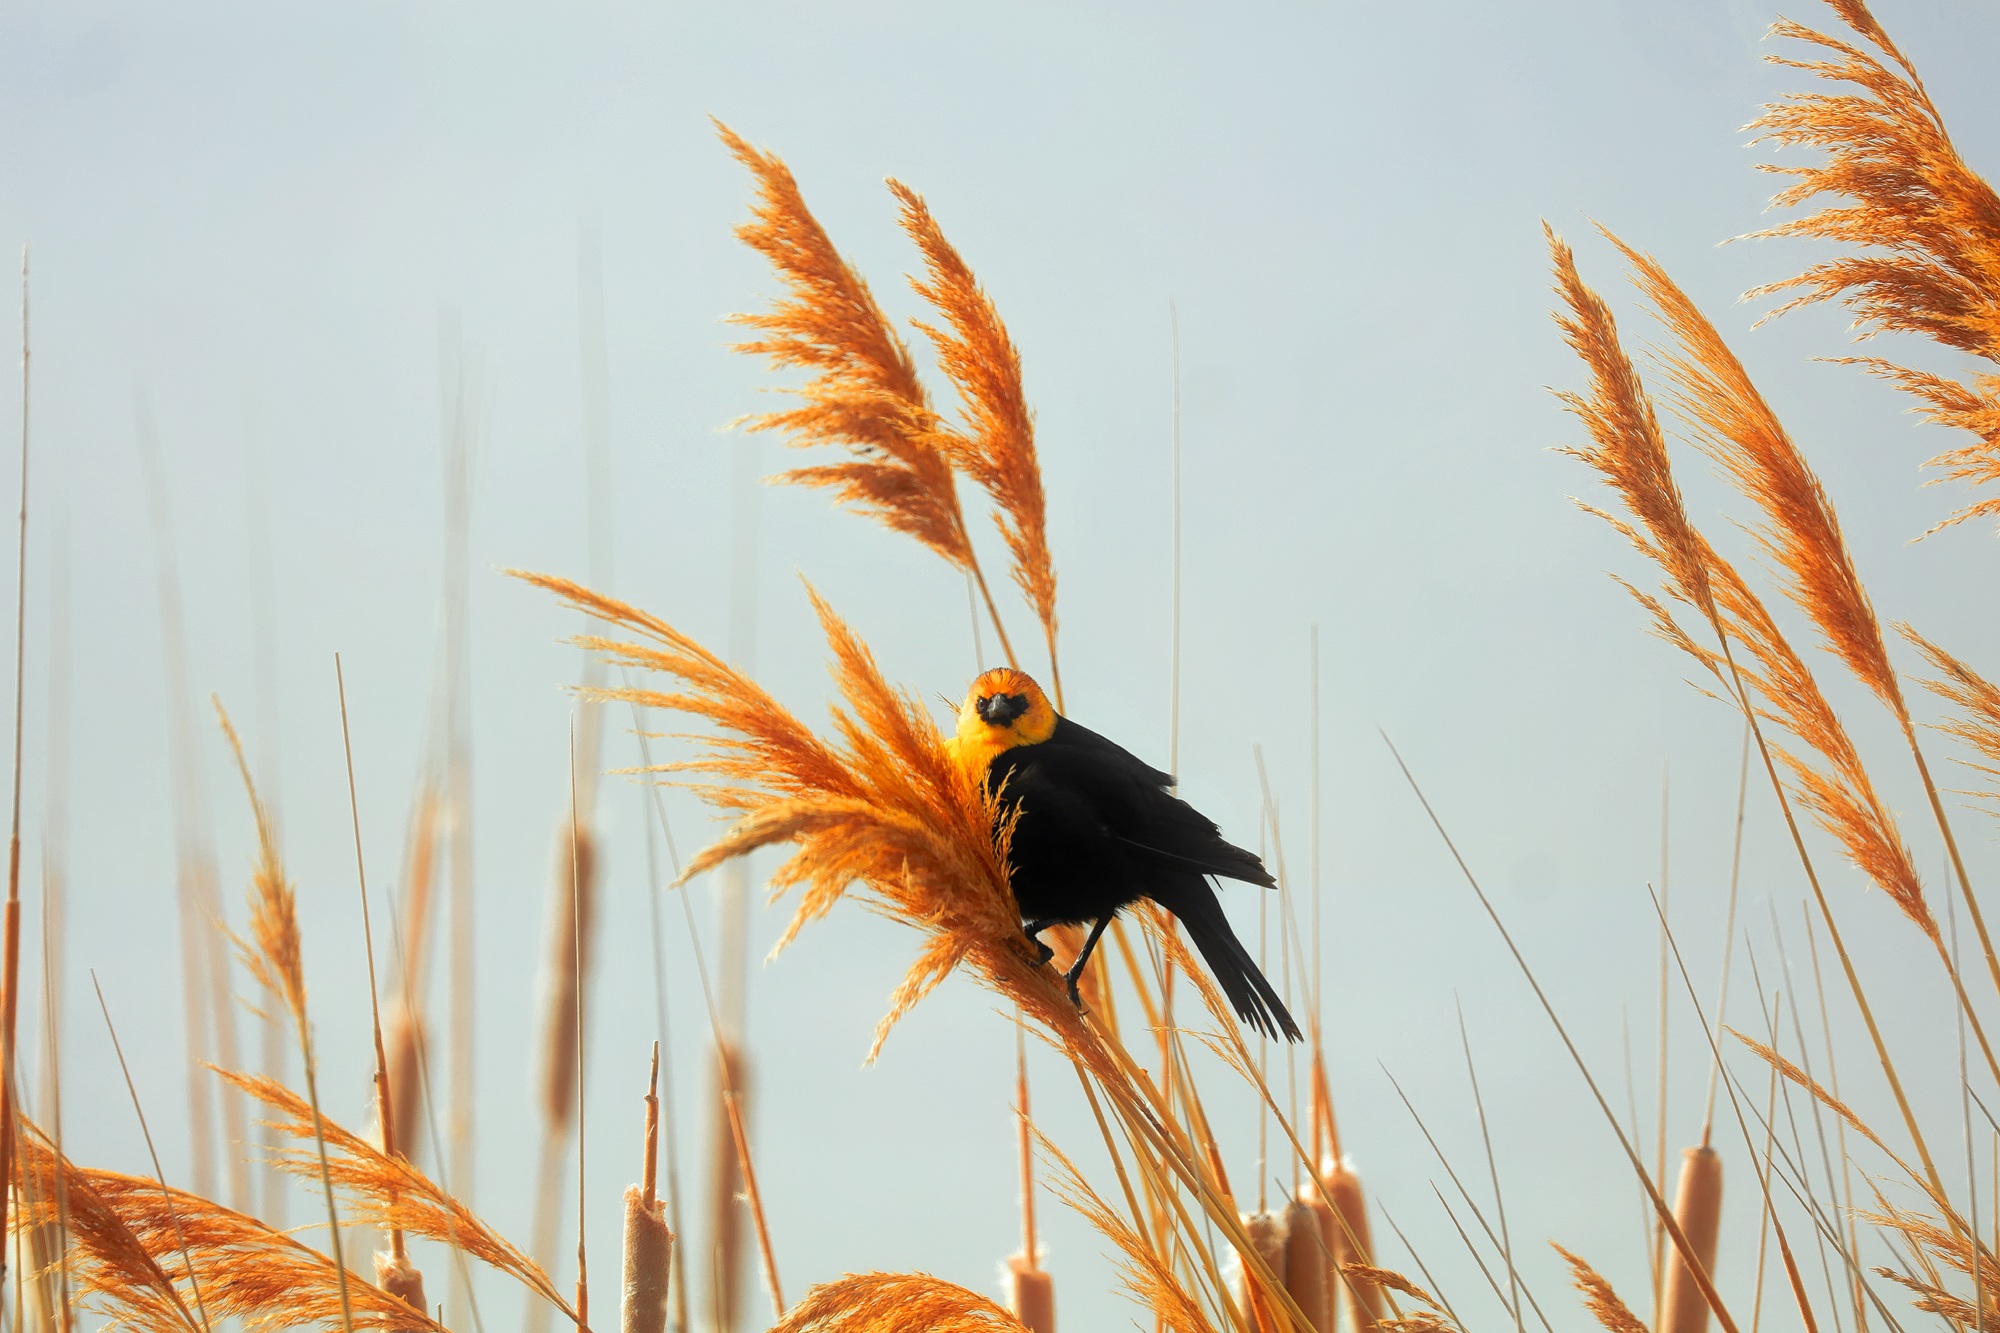
nature, grass, branch, bird, plant, sky, sunset, field, wheat, prairie, sunlight, leaf, flower, wind, country, wildlife, rural, food, autumn, agriculture, flora, season, plants, close up, outdoors, flowering plant, grass family, land plant, phragmites, arecales